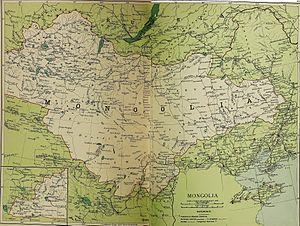
Le régime des ligues et bannières désigne une administration des territoires, dans les régions contrôlées par les peuples mongols. Ce régime est mis en place en 1691, lorsque les princes mongols Khalkhas, se soumettent à l'Empereur de Chine